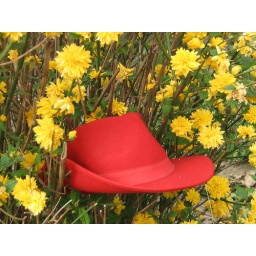
red hat in yellow flowers